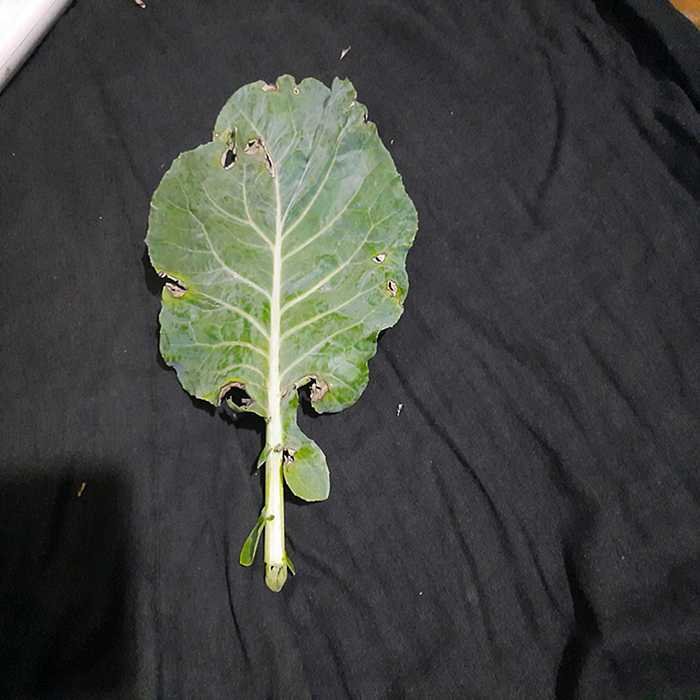
Plant: Cauliflower
Label: Downy mildew